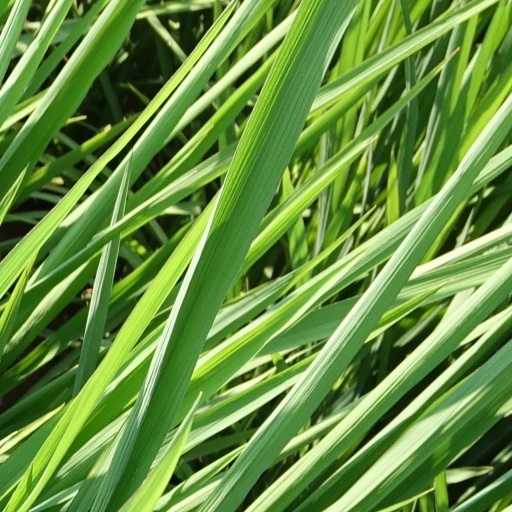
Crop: rice